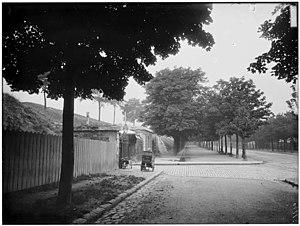
La porte de Gentilly est une porte de Paris, en France, située à la limite entre le quartier de la Maison-Blanche dans le 13ᵉ arrondissement et le quartier du Parc-de-Montsouris dans le 14ᵉ arrondissement. Elle donne sur la commune de Gentilly.